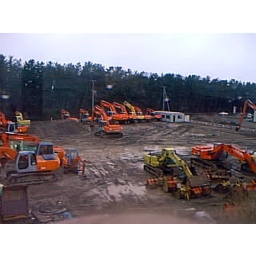
Construction equipment seen from JNR passenger train on the west coast of Japan in March 2000